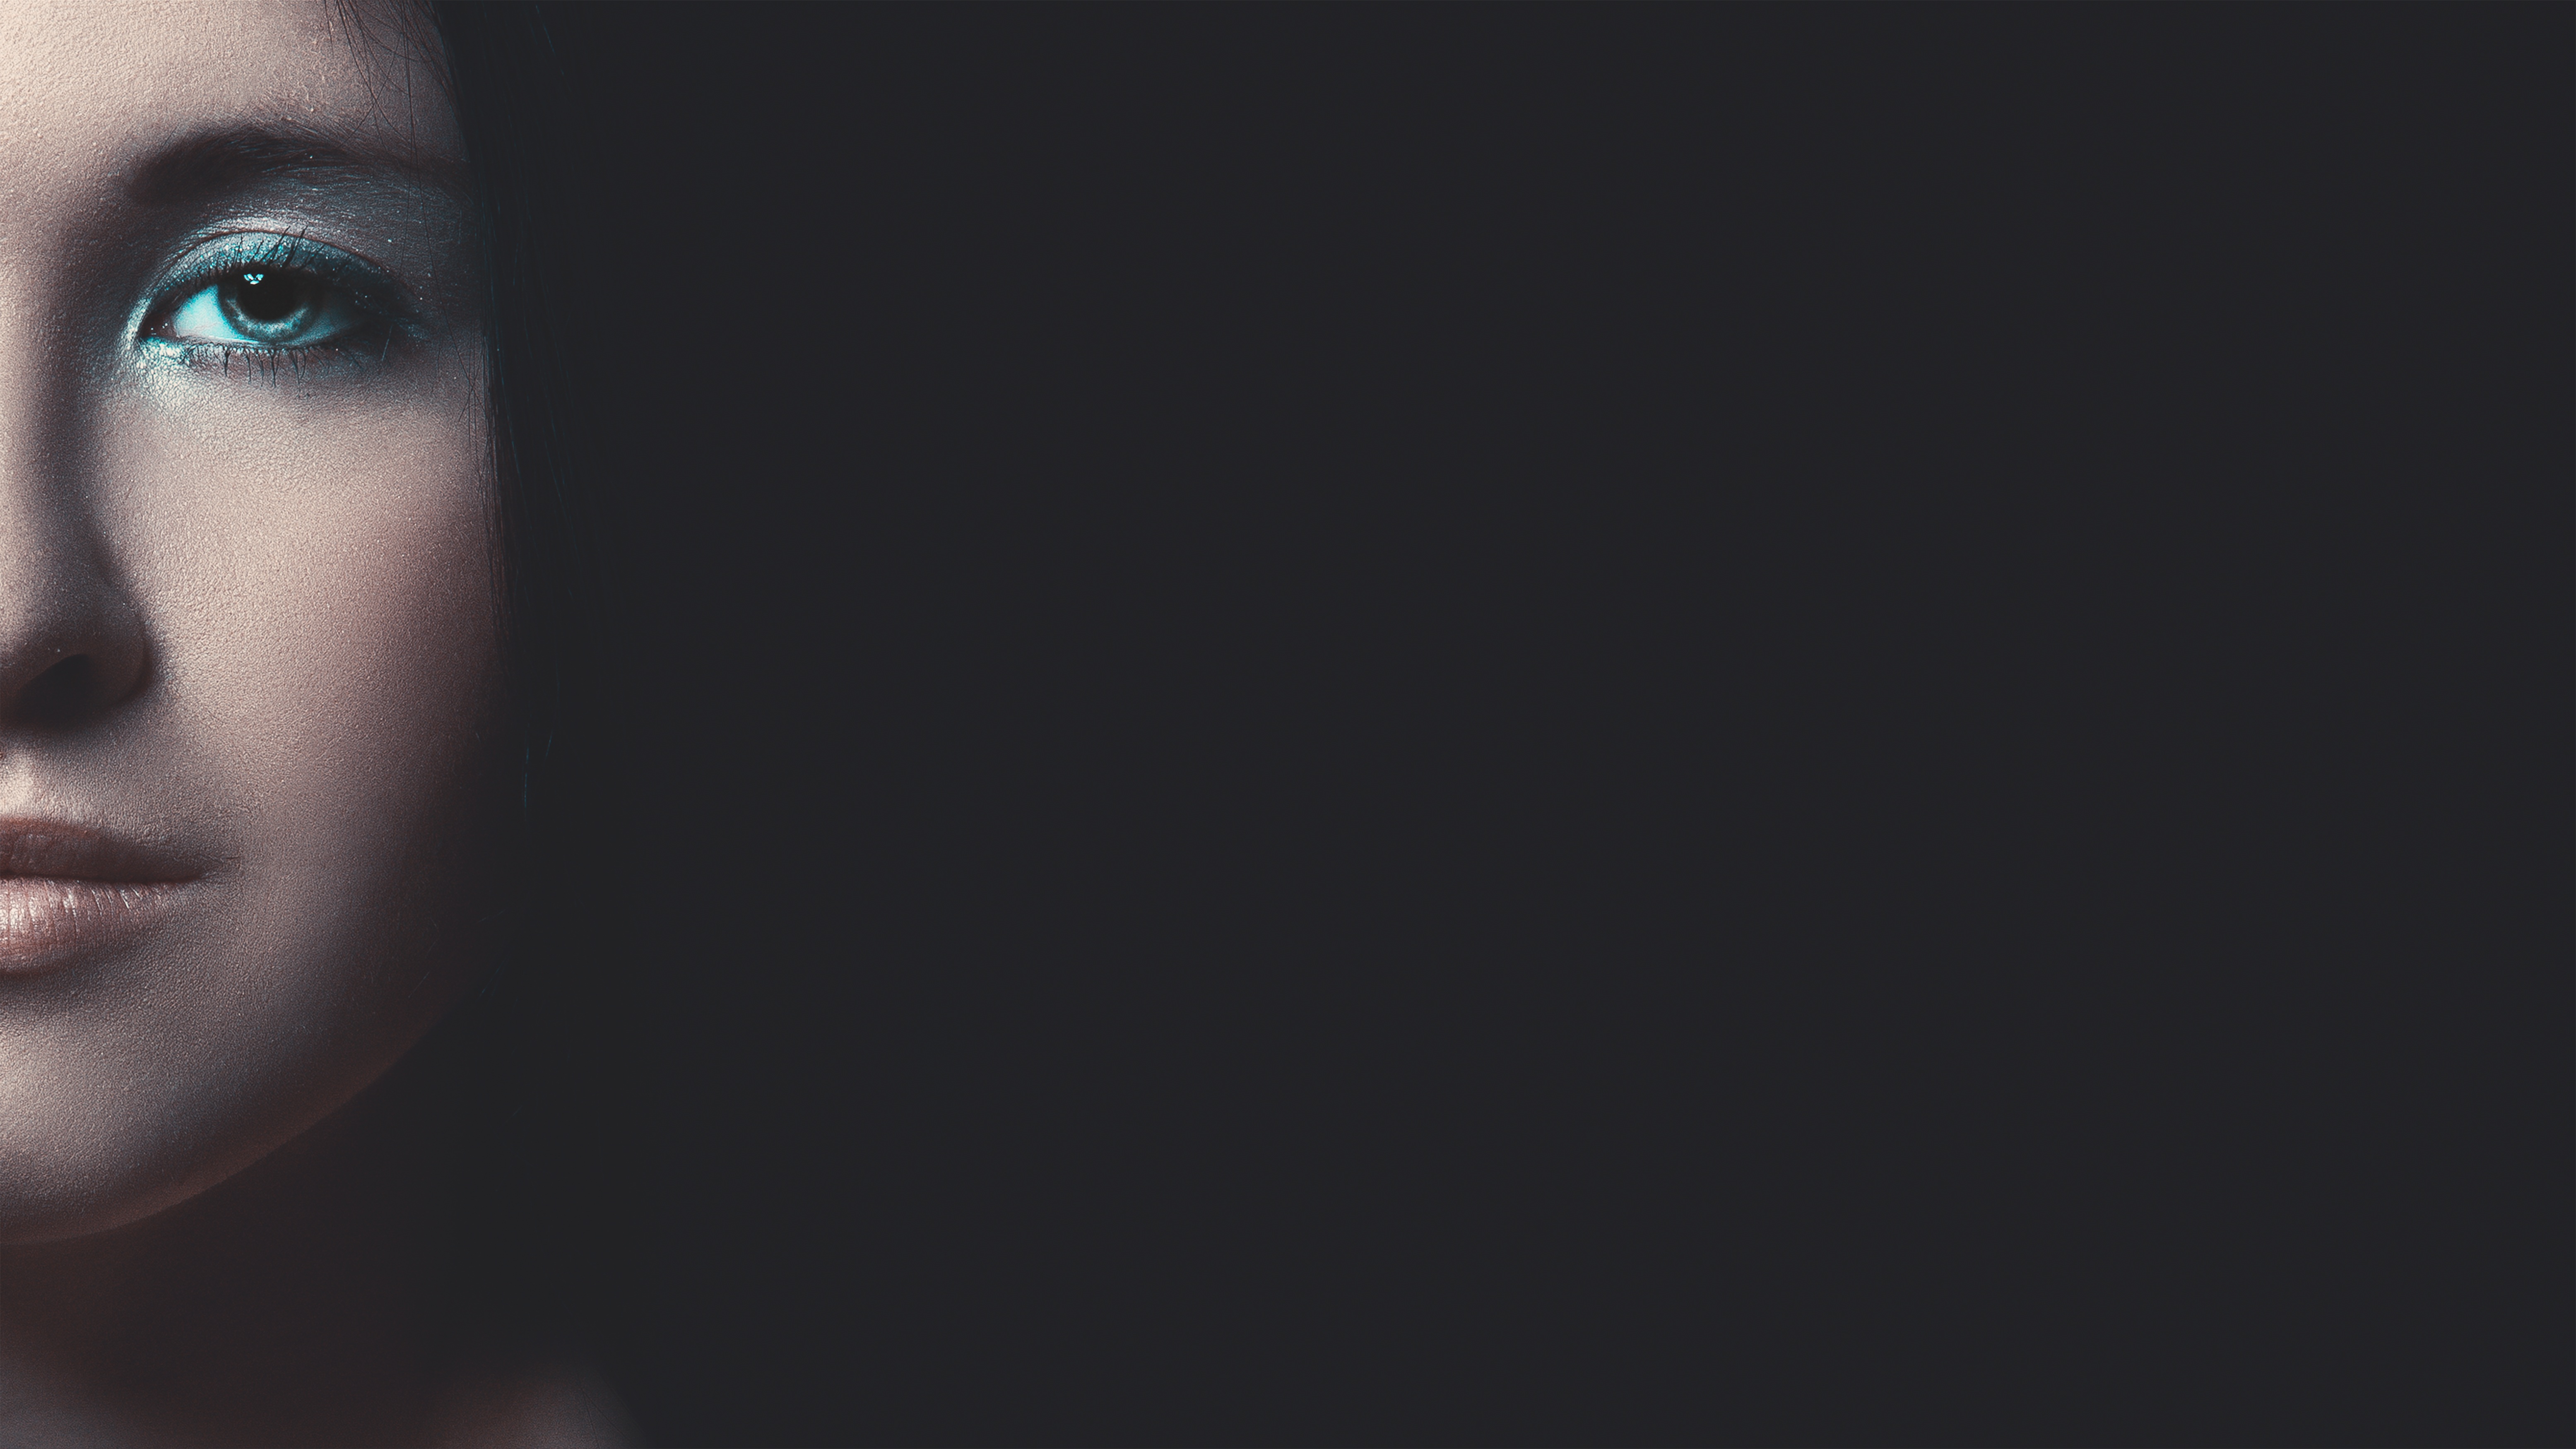
person, girl, woman, hair, photography, view, female, portrait, model, color, studio, darkness, blue, black, hairstyle, makeup, long hair, close up, human body, face, nose, eyes, eye, glasses, bright, head, eyewear, beauty, image, organ, posture, screenshot, black background, a vampire, vampire girl, mystical portrait of a girl, facial expressions, monochrome photography, portrait photography, computer wallpaper